Squatting in Nepal

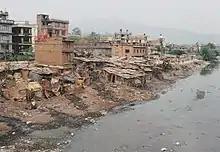
refer to caption

Squatting in Nepal occurs when people live on land or in buildings without the valid land ownership certificate (known as a Lal PurJa). The number of squatters has increased rapidly since the 1980s, as a result of factors such as internal migration to Kathmandu and two decades of civil war. Nepal has environmentally protected areas and there have been instances of people being displaced from their homes when they are created. In 1996, the government introduced the National Action Plan, which proposed upgrading informal settlements. Squatters are called "sukumbasi", but the word has negative connotations and is not used by squatters themselves.